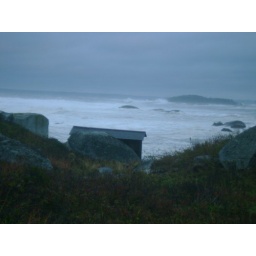
The covered bridge in front of that big rock had no damage.